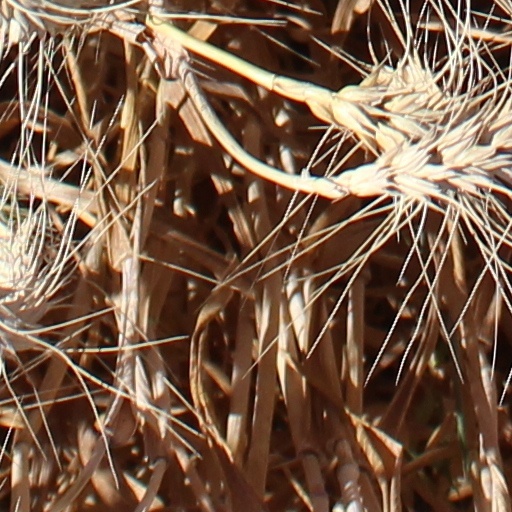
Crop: wheat